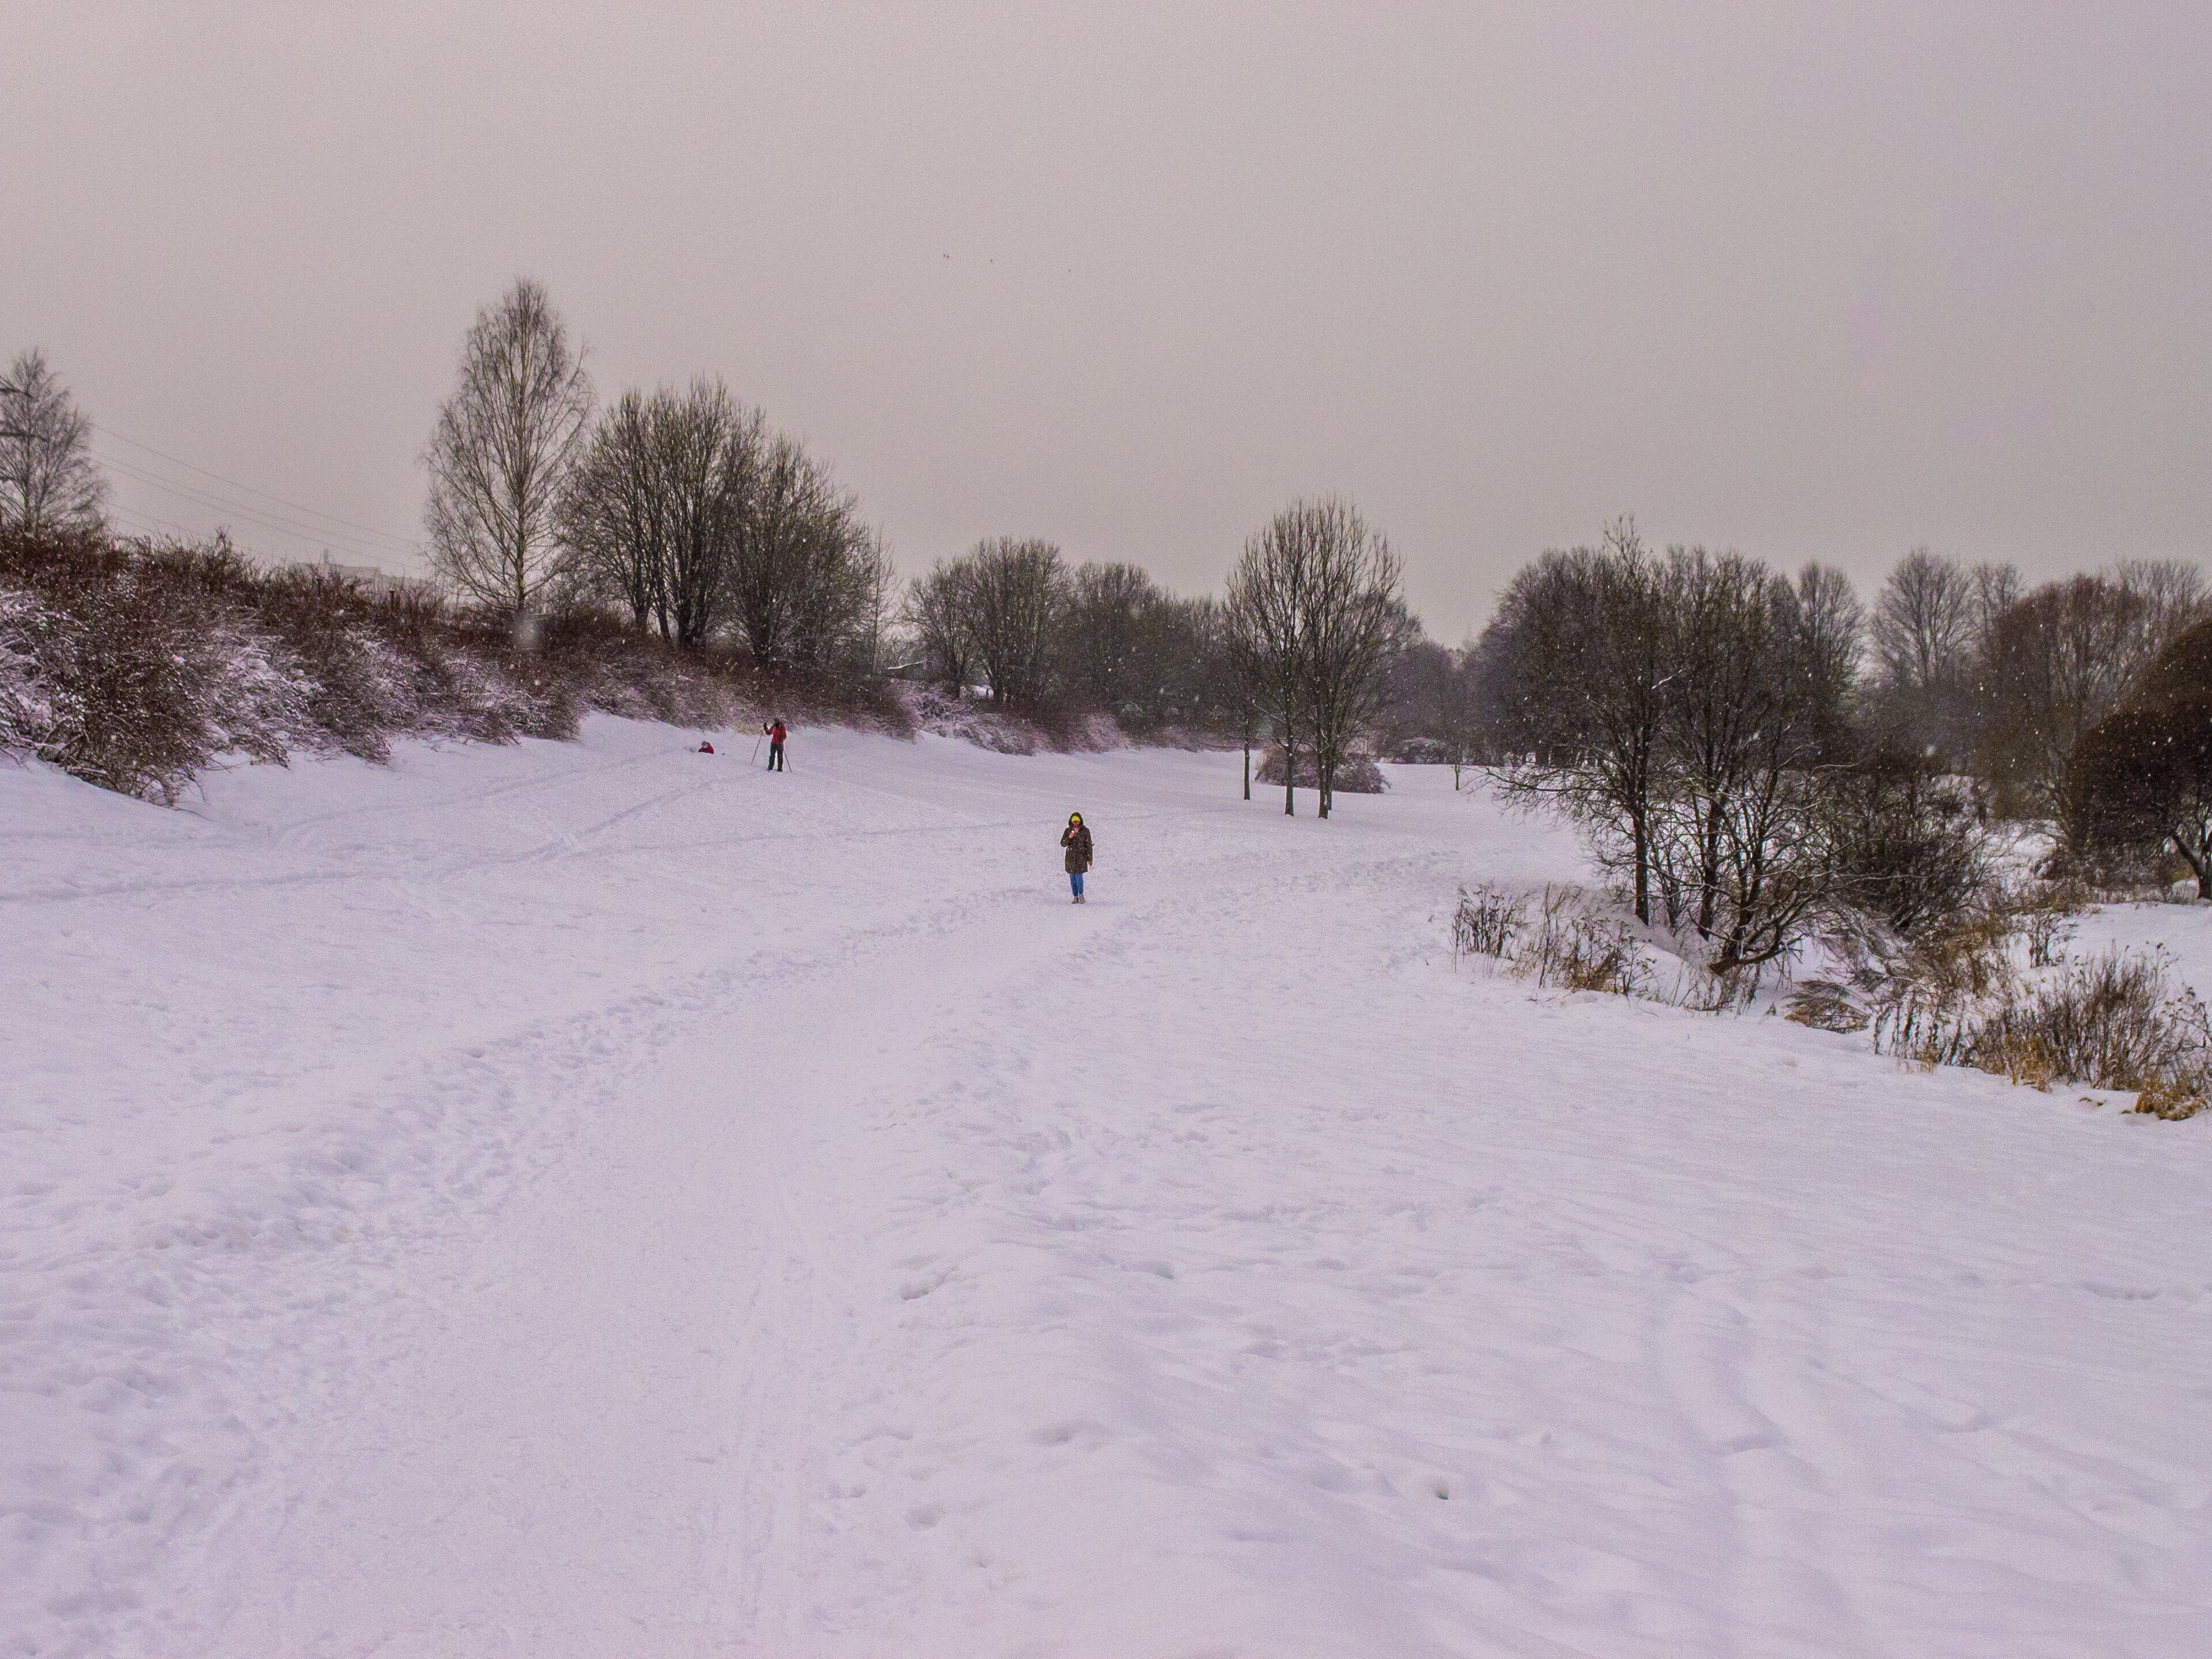
images, sky, plant, snow, tree, slope, atmospheric phenomenon, natural landscape, freezing, landscape, geological phenomenon, recreation, cloud, event, winter, piste, skiing, horizon, precipitation, hill, glacial landform, conifer, winter sport, winter storm, grass, fir